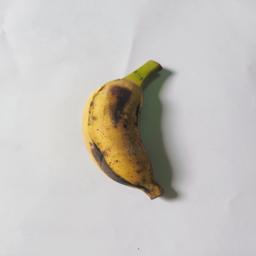
Banana variety: Bangla Kola